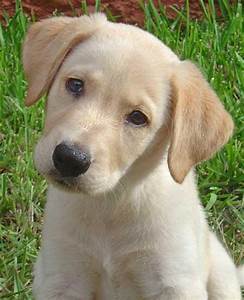
Label: cane